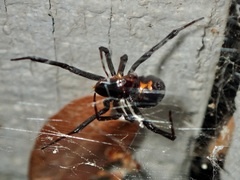
Species: Lactrodectus_hesperus